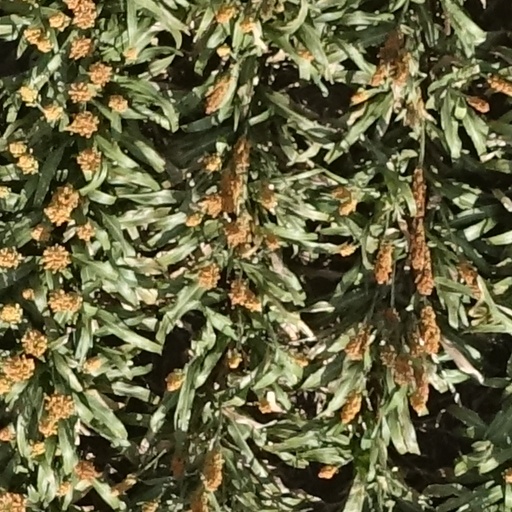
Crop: sorghum